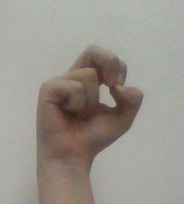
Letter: gaaf